Parugu

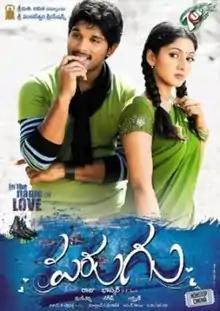
Film poster

Parugu is a 2008 Indian Telugu-language romantic action film written and directed by Bhaskar and was produced by Dil Raju on Sri Venkateswara Creations. The film stars Allu Arjun, Sheela Kaur and Prakash Raj. The music was composed by Mani Sharma, while cinematography was handled by Vijay K. Chakravarthy.